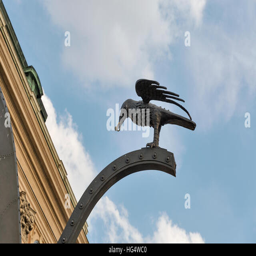
figure with a ring in its beak on gate .